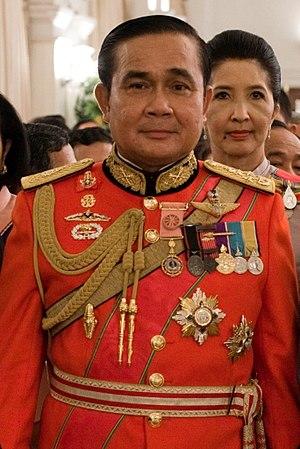
Les élections législatives thaïlandaises de 2019 ont lieu le 24 mars 2019 afin d'élire les 500 députés de la chambre des représentants de la Thaïlande.